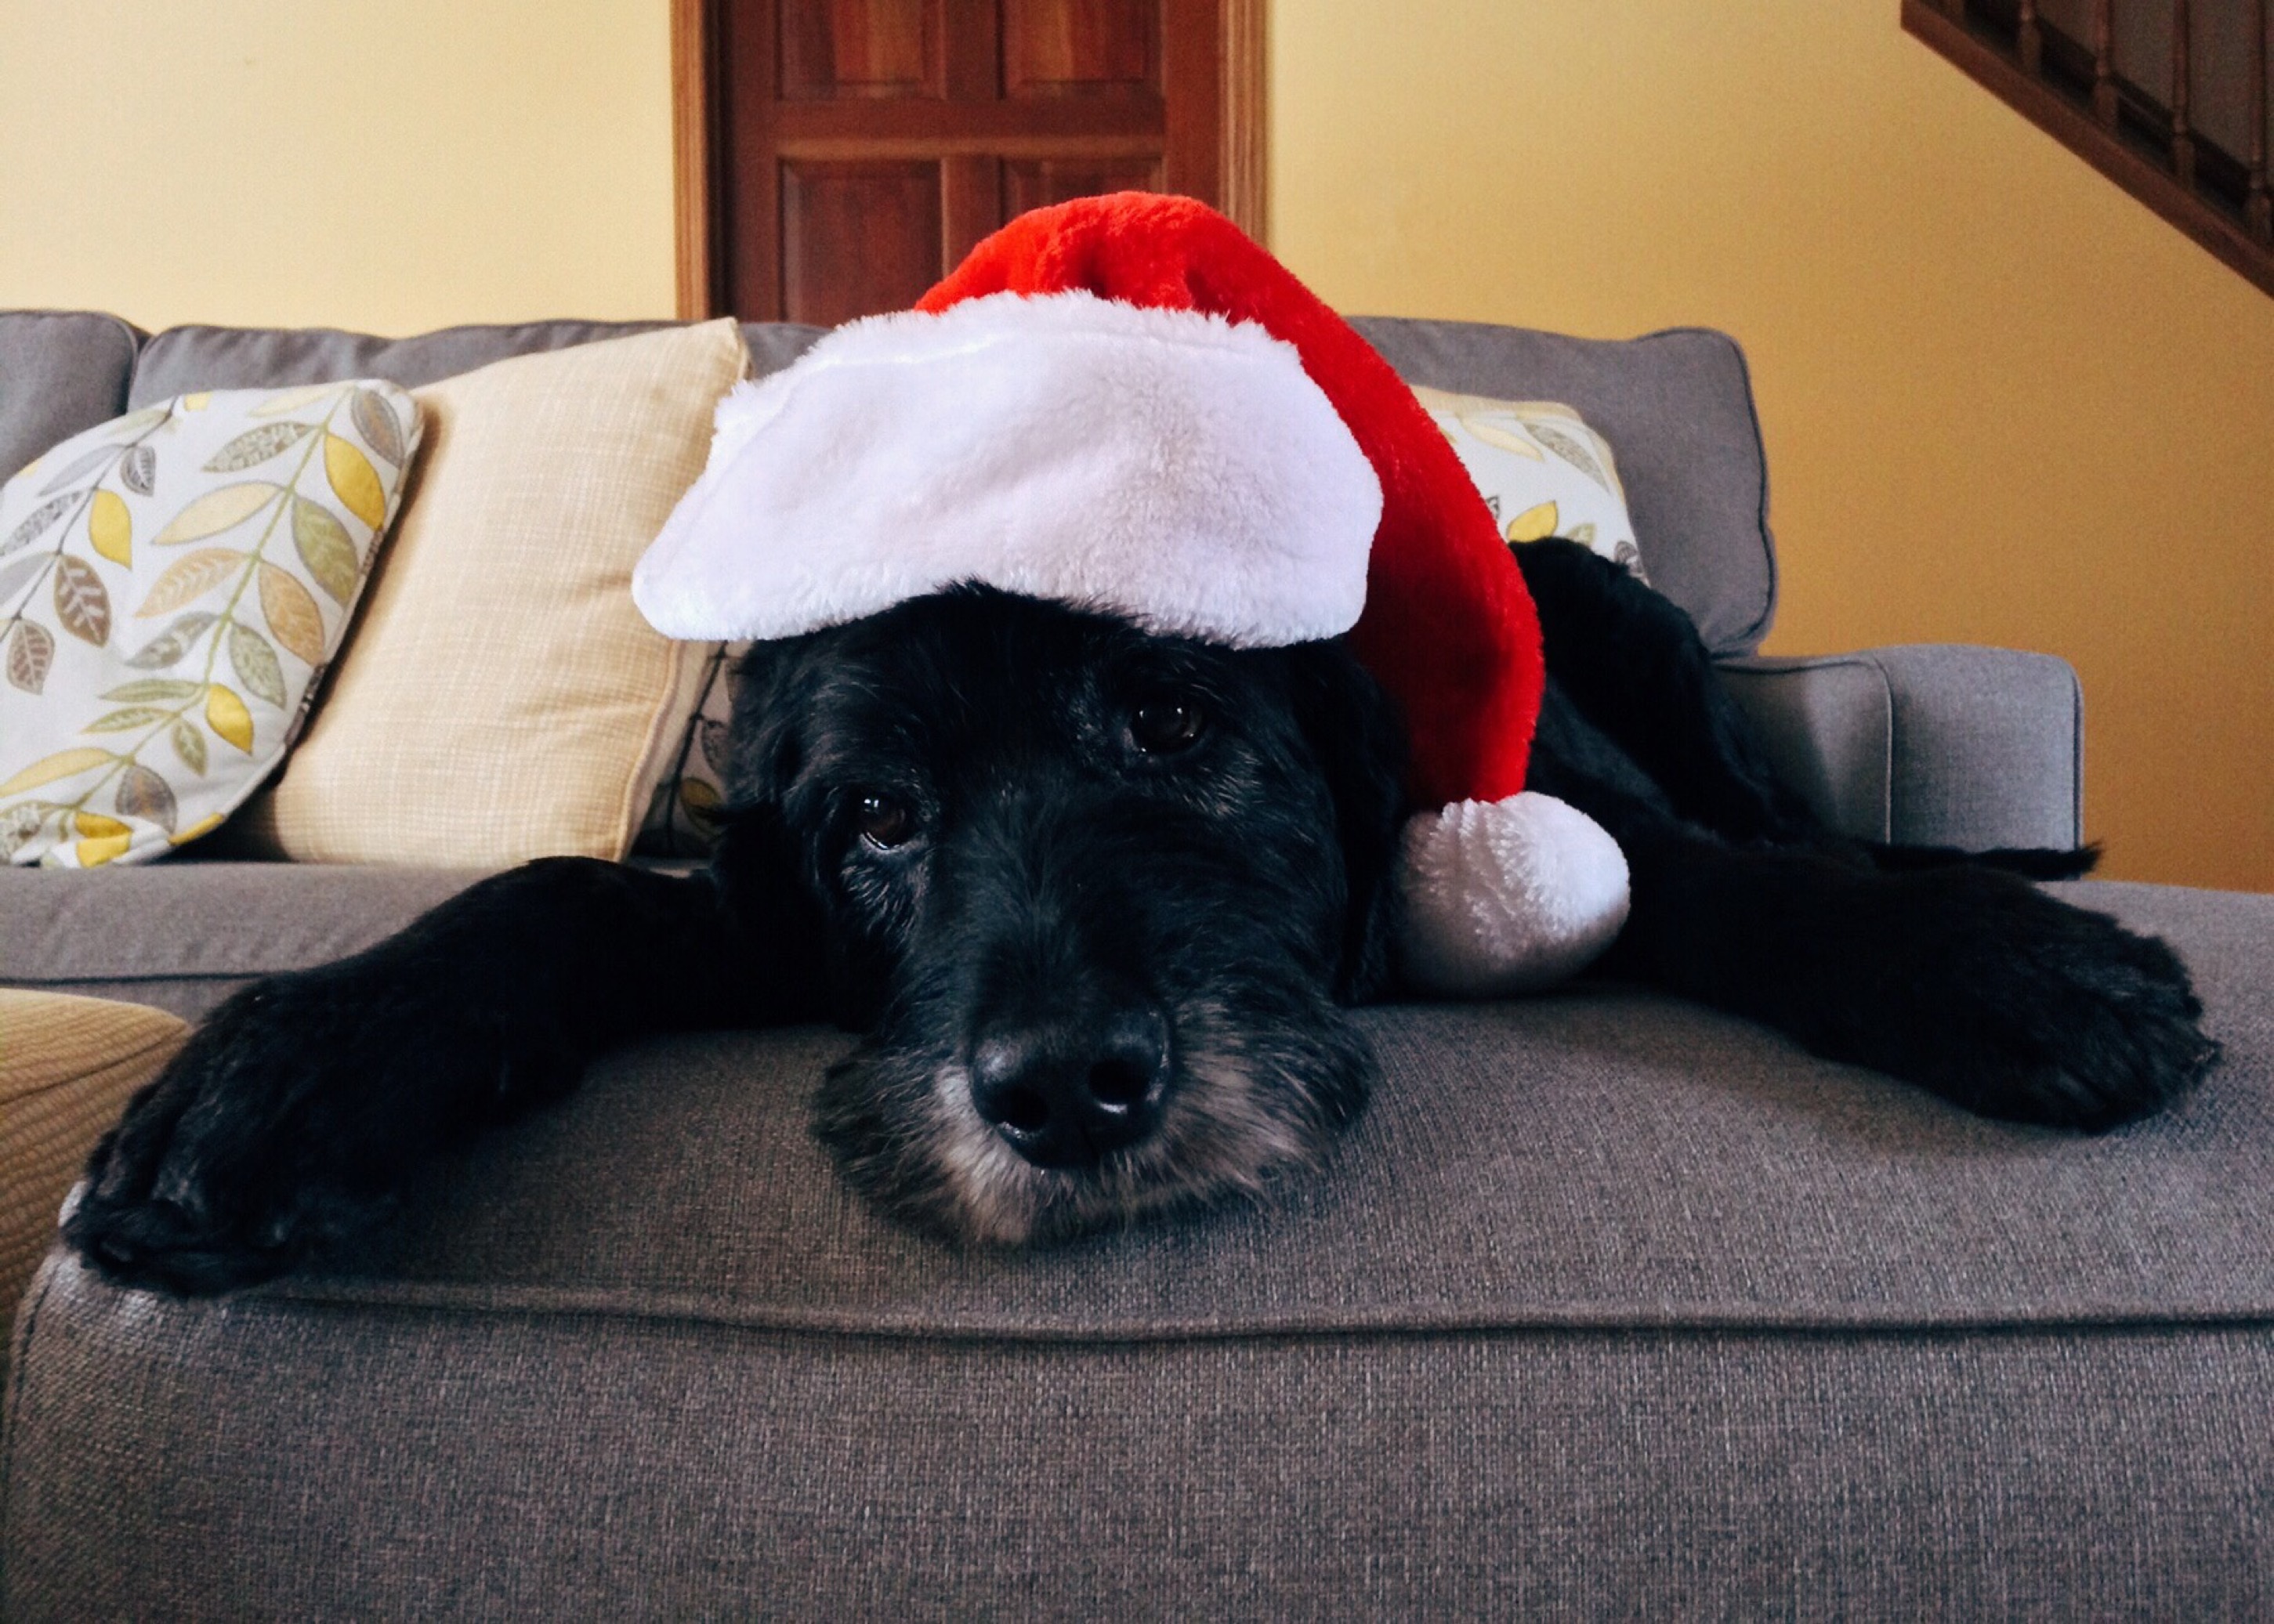
puppy, dog, pet, holiday, mammal, black, christmas, vertebrate, schnauzer, xmas, christmas dog, dog like mammal, dog crossbreeds